Copper in architecture

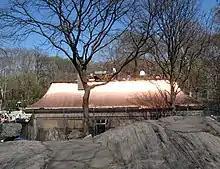
New copper roof installation.

Wind resistance is an important structural consideration. Underwriters Laboratories (UL) conducted a series of tests on copper roof systems. A copper standing-seam roof with test panels was subjected to the UL 580, Uplift Resistance Test Protocol. The copper system did not exhibit unusual deformation, the cleats did not loosen from the structural deck, and the system passed UL 580 requirements. UL-90 designation was granted.